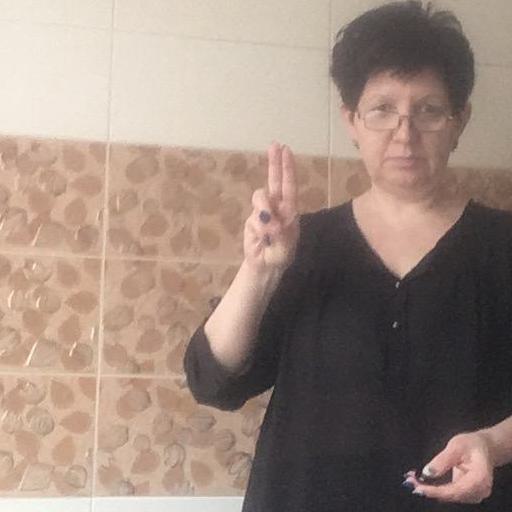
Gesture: two_up